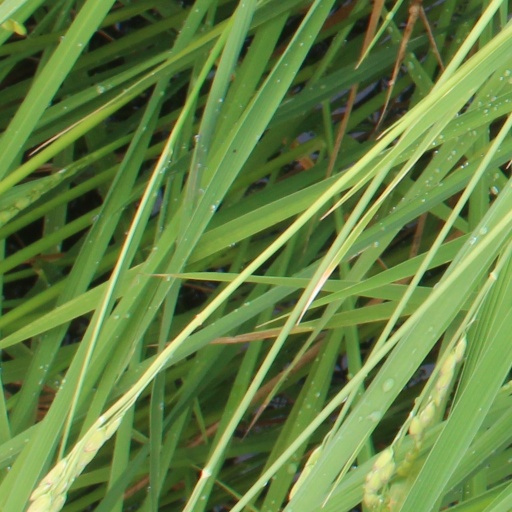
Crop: rice